Herman Johannes van der Weele

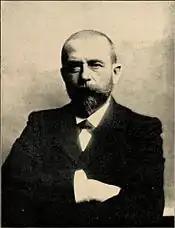
Herman Johannes van der Weele (c. 1900)

Herman Johannes van der Weele (13 January 1852, Middelburg – 2 December 1930, The Hague) was a Dutch painter of the second generation of the Hague School. He is the father of Dutch entomologist Herman Willem van der Weele (1879–1910).